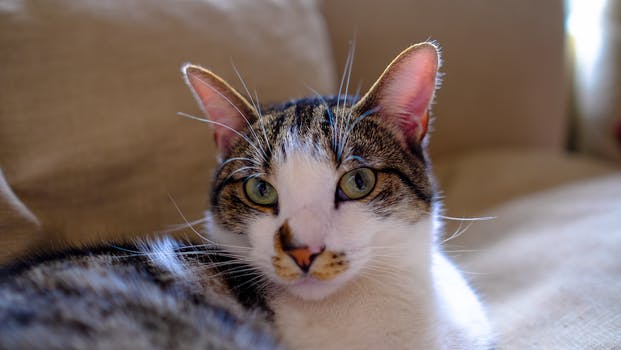
Label: No Watermark